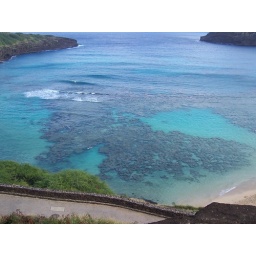
Walk in, stick face in water, see fish